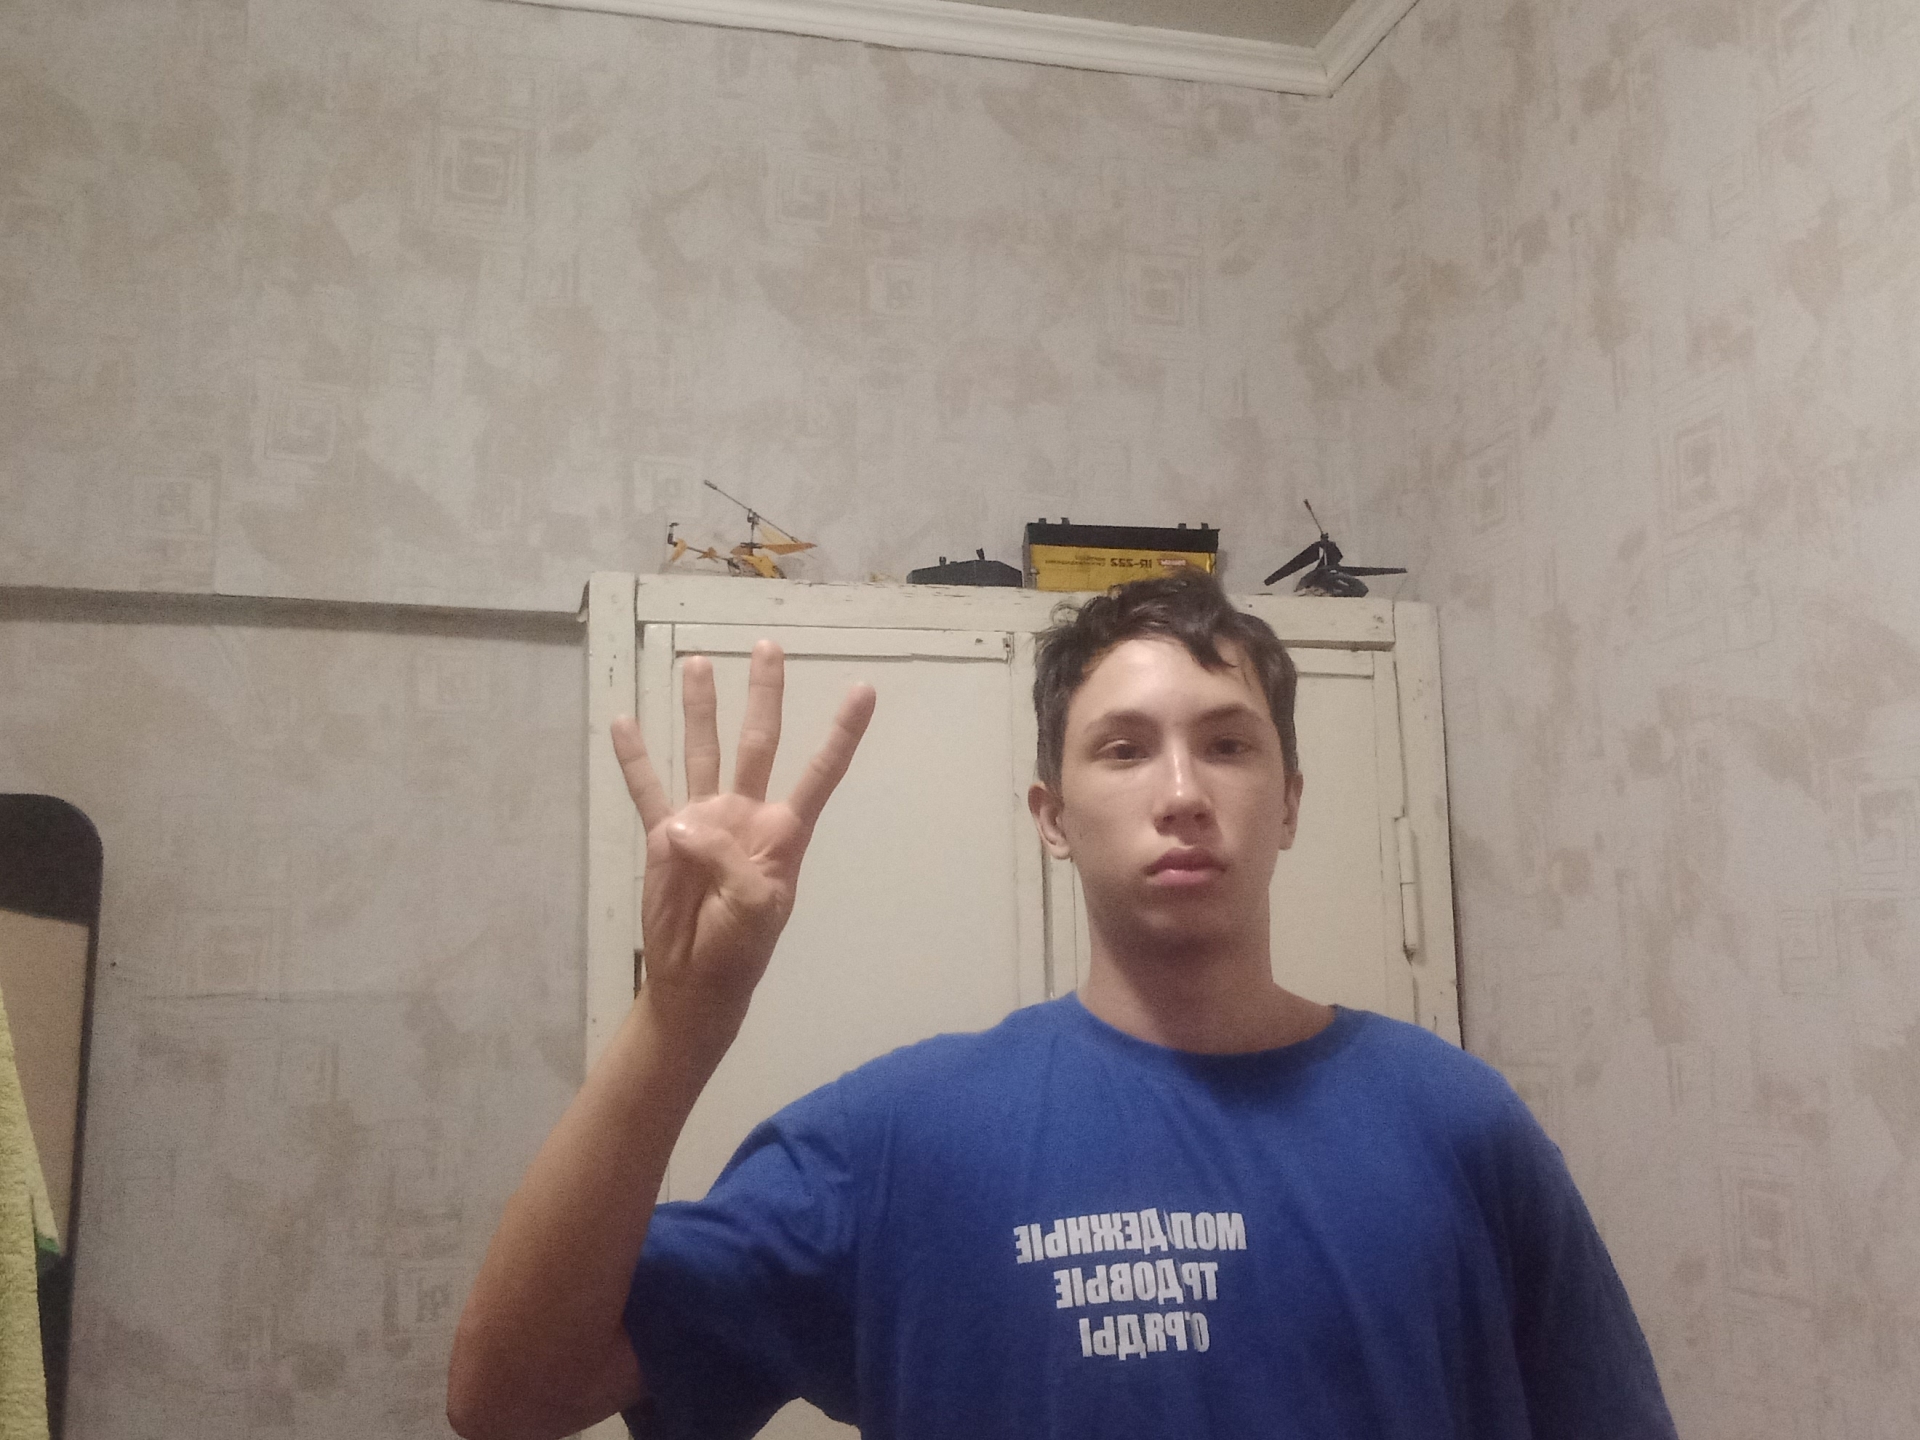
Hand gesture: four